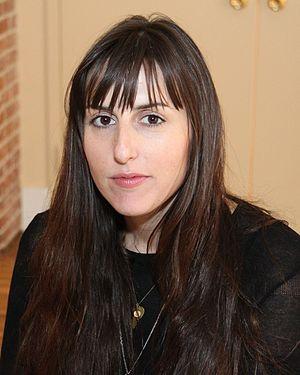
Ry Russo-Young, née le 16 novembre 1981 dans l'État de New York aux États-Unis, est une réalisatrice indépendante américaine.